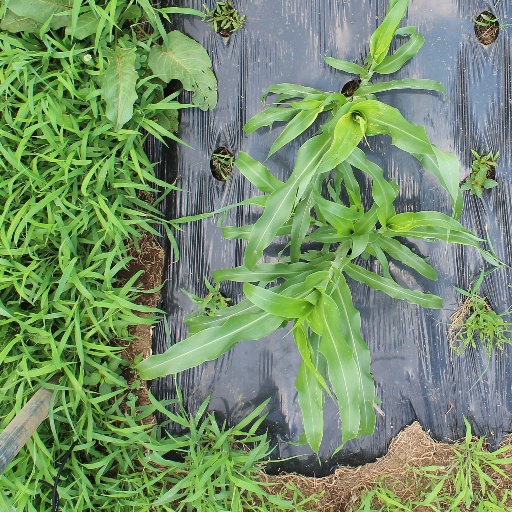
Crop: sorghum